Richard J. Bernstein

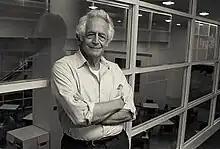

Richard Jacob Bernstein (May 14, 1932 – July 4, 2022) was an American philosopher who taught for many years at Haverford College and then at The New School for Social Research, where he was Vera List Professor of Philosophy. Bernstein wrote extensively about a broad array of issues and philosophical traditions including American pragmatism, neopragmatism, critical theory, deconstruction, social philosophy, political philosophy, and hermeneutics.